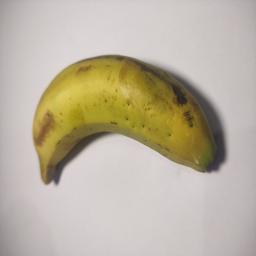
Banana variety: Sagor Kola